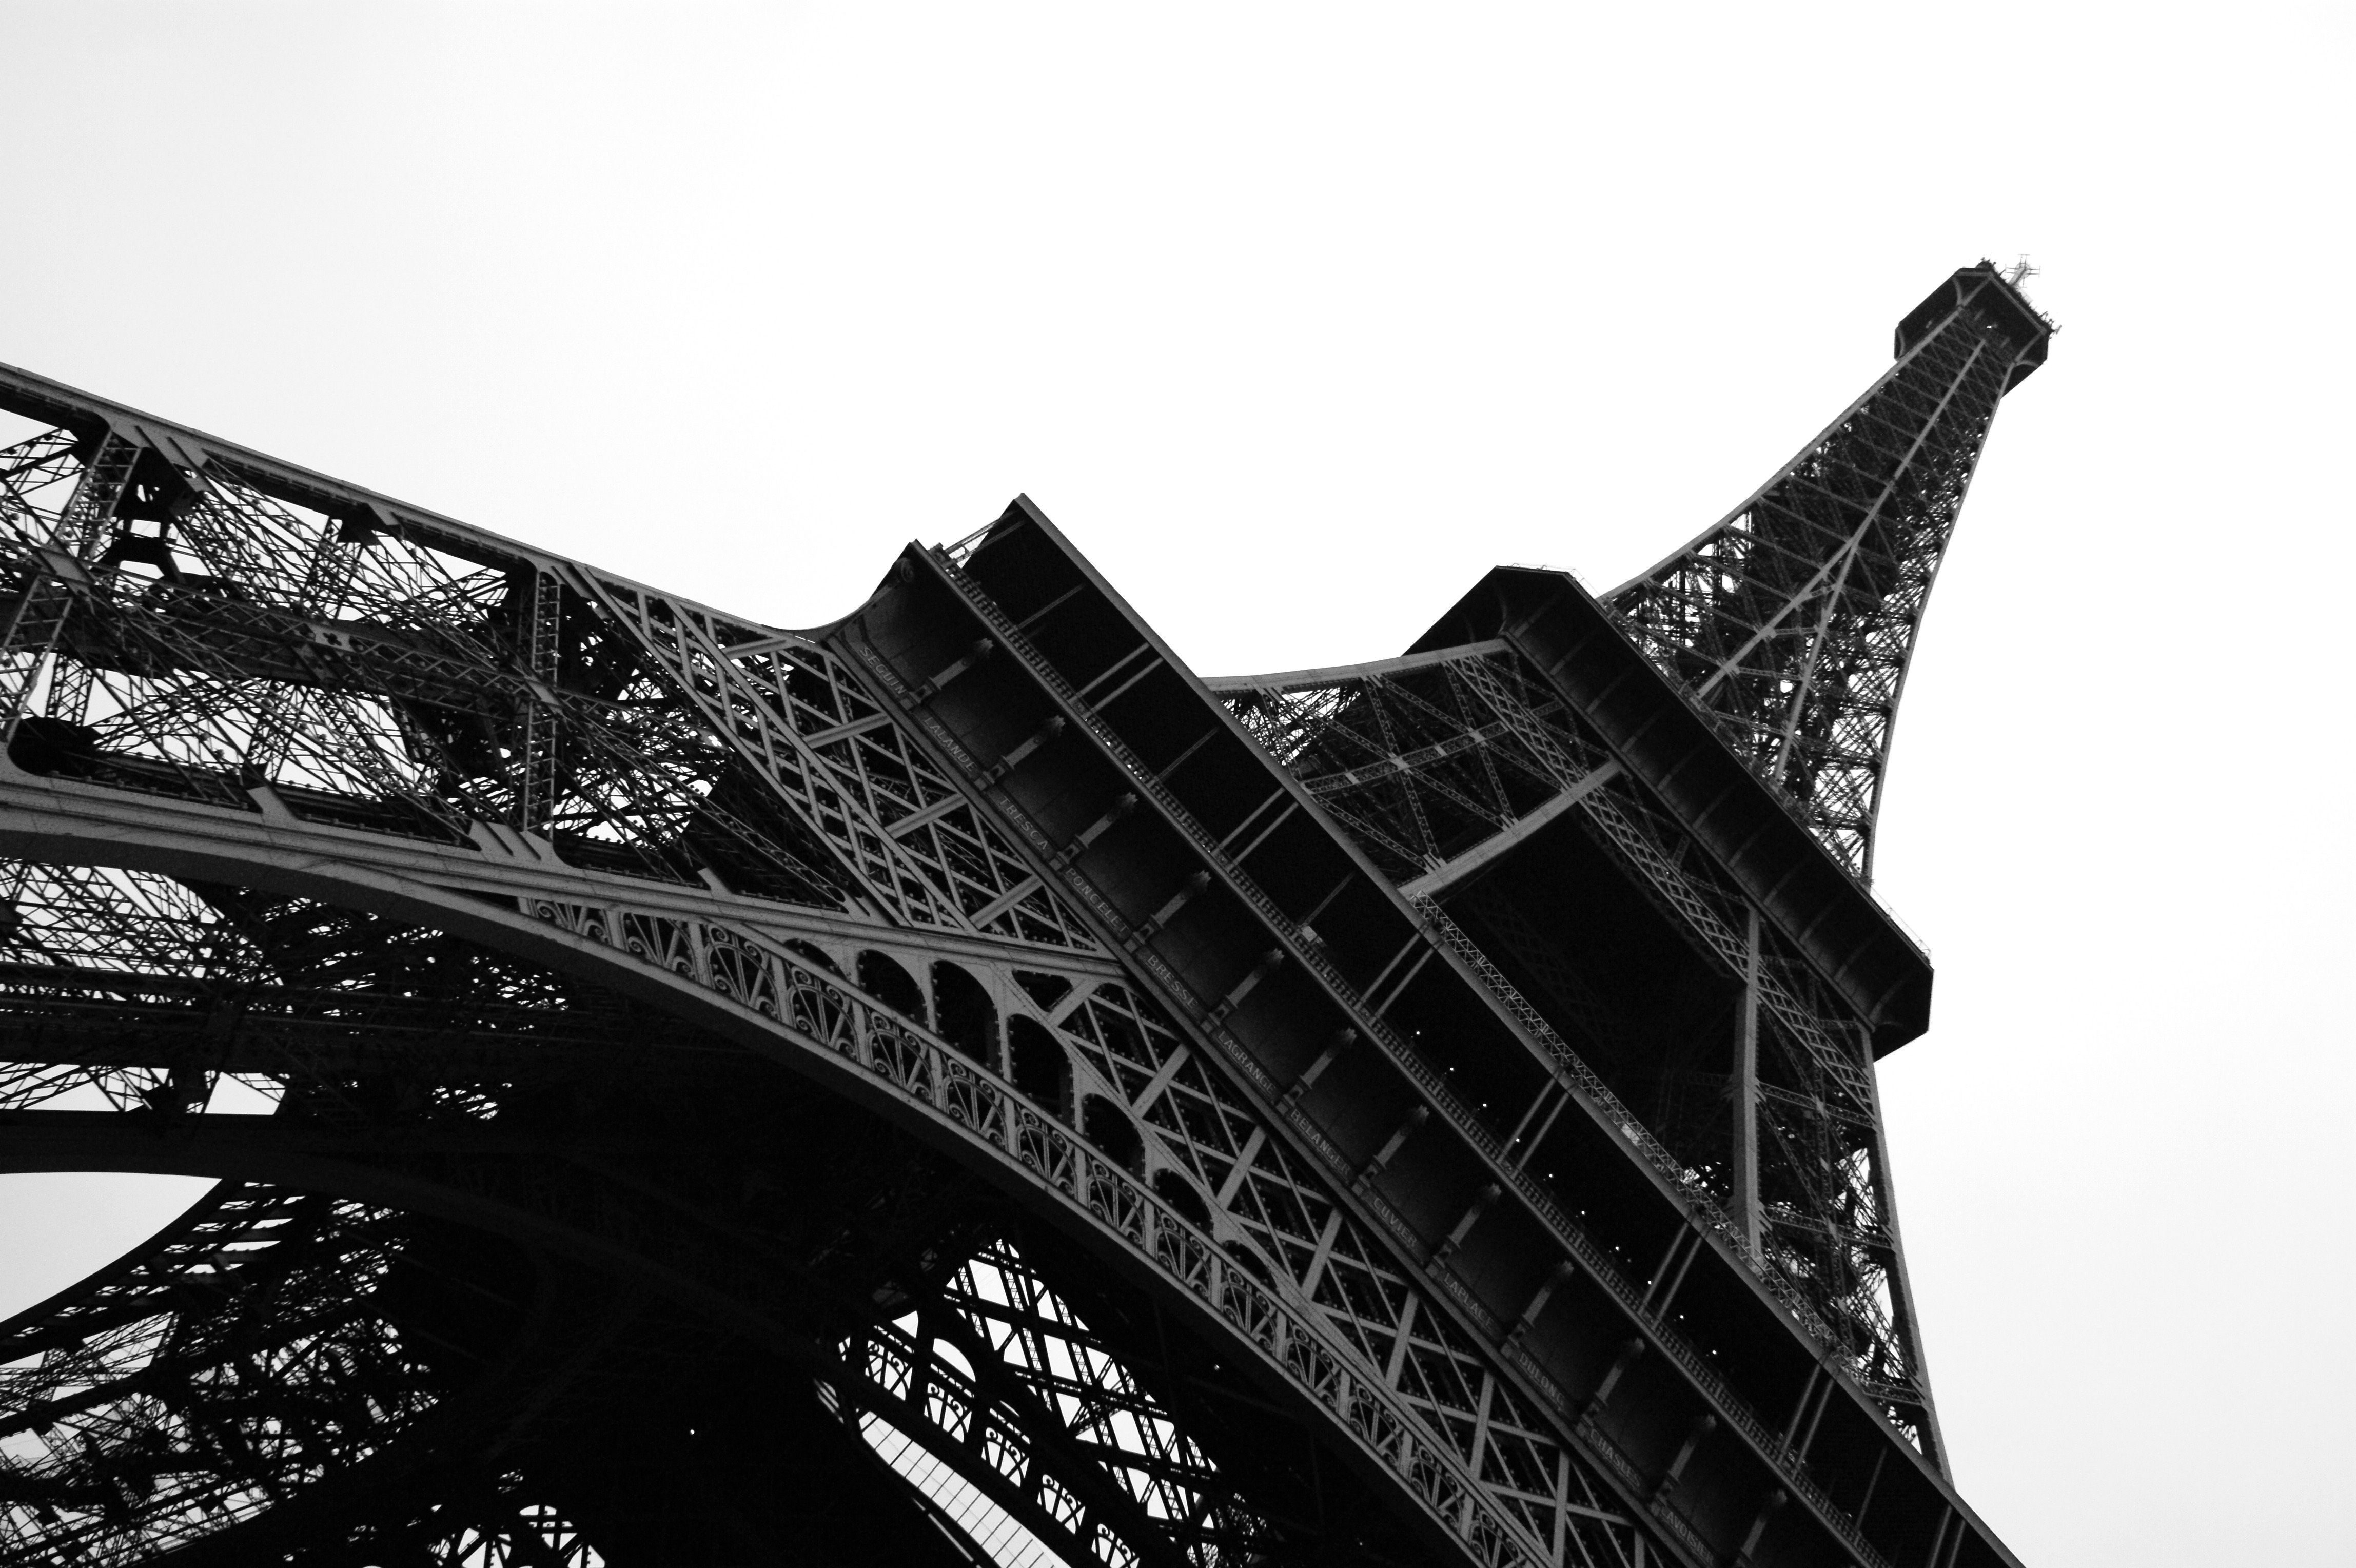
black and white, photography, skyscraper, black, monochrome, symmetry, monochrome photography